Wheatland Ferry

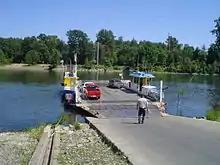
The downriver guide cable is visible at left descending into the water; upriver overhead cables are at top right.

The first Daniel Matheny ferry was started by Daniel Matheny himself, in the 1850s. The ferry was a wooden raft powered by men with wooden poles.